Daimler DK400

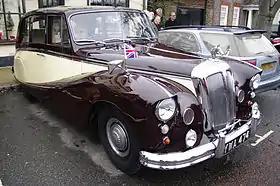
Limousine body by Hooper, 1957

The Daimler DK400, originally Daimler Regina DF400, was a large luxury car made by The Daimler Company Limited between 1954 and 1959 replacing their Straight-Eight cars. Distinguished, after the Regina, by its hooded headlights it was Daimler's last car to use their fluid flywheel transmission.